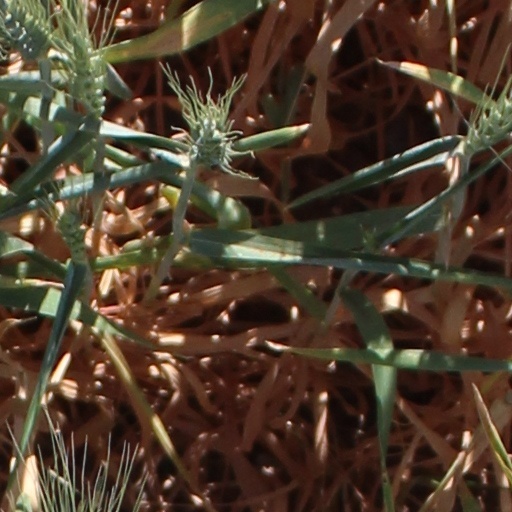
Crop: wheat